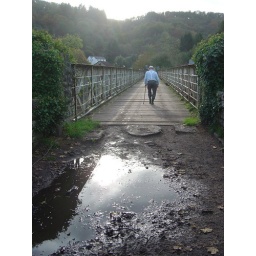
a bridge over the Wye river